Safir Hotels & Resorts

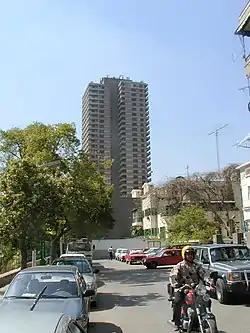
Safir Hotel, Cairo

Failaka Heritage Village is a hotel in Failaka Island. Completed in 2002, it has 50 chalets and 24 rooms. It is located in a Heritage Village which includes a children's zoo, lake, horse-riding and shwarma outlets and a golf course.